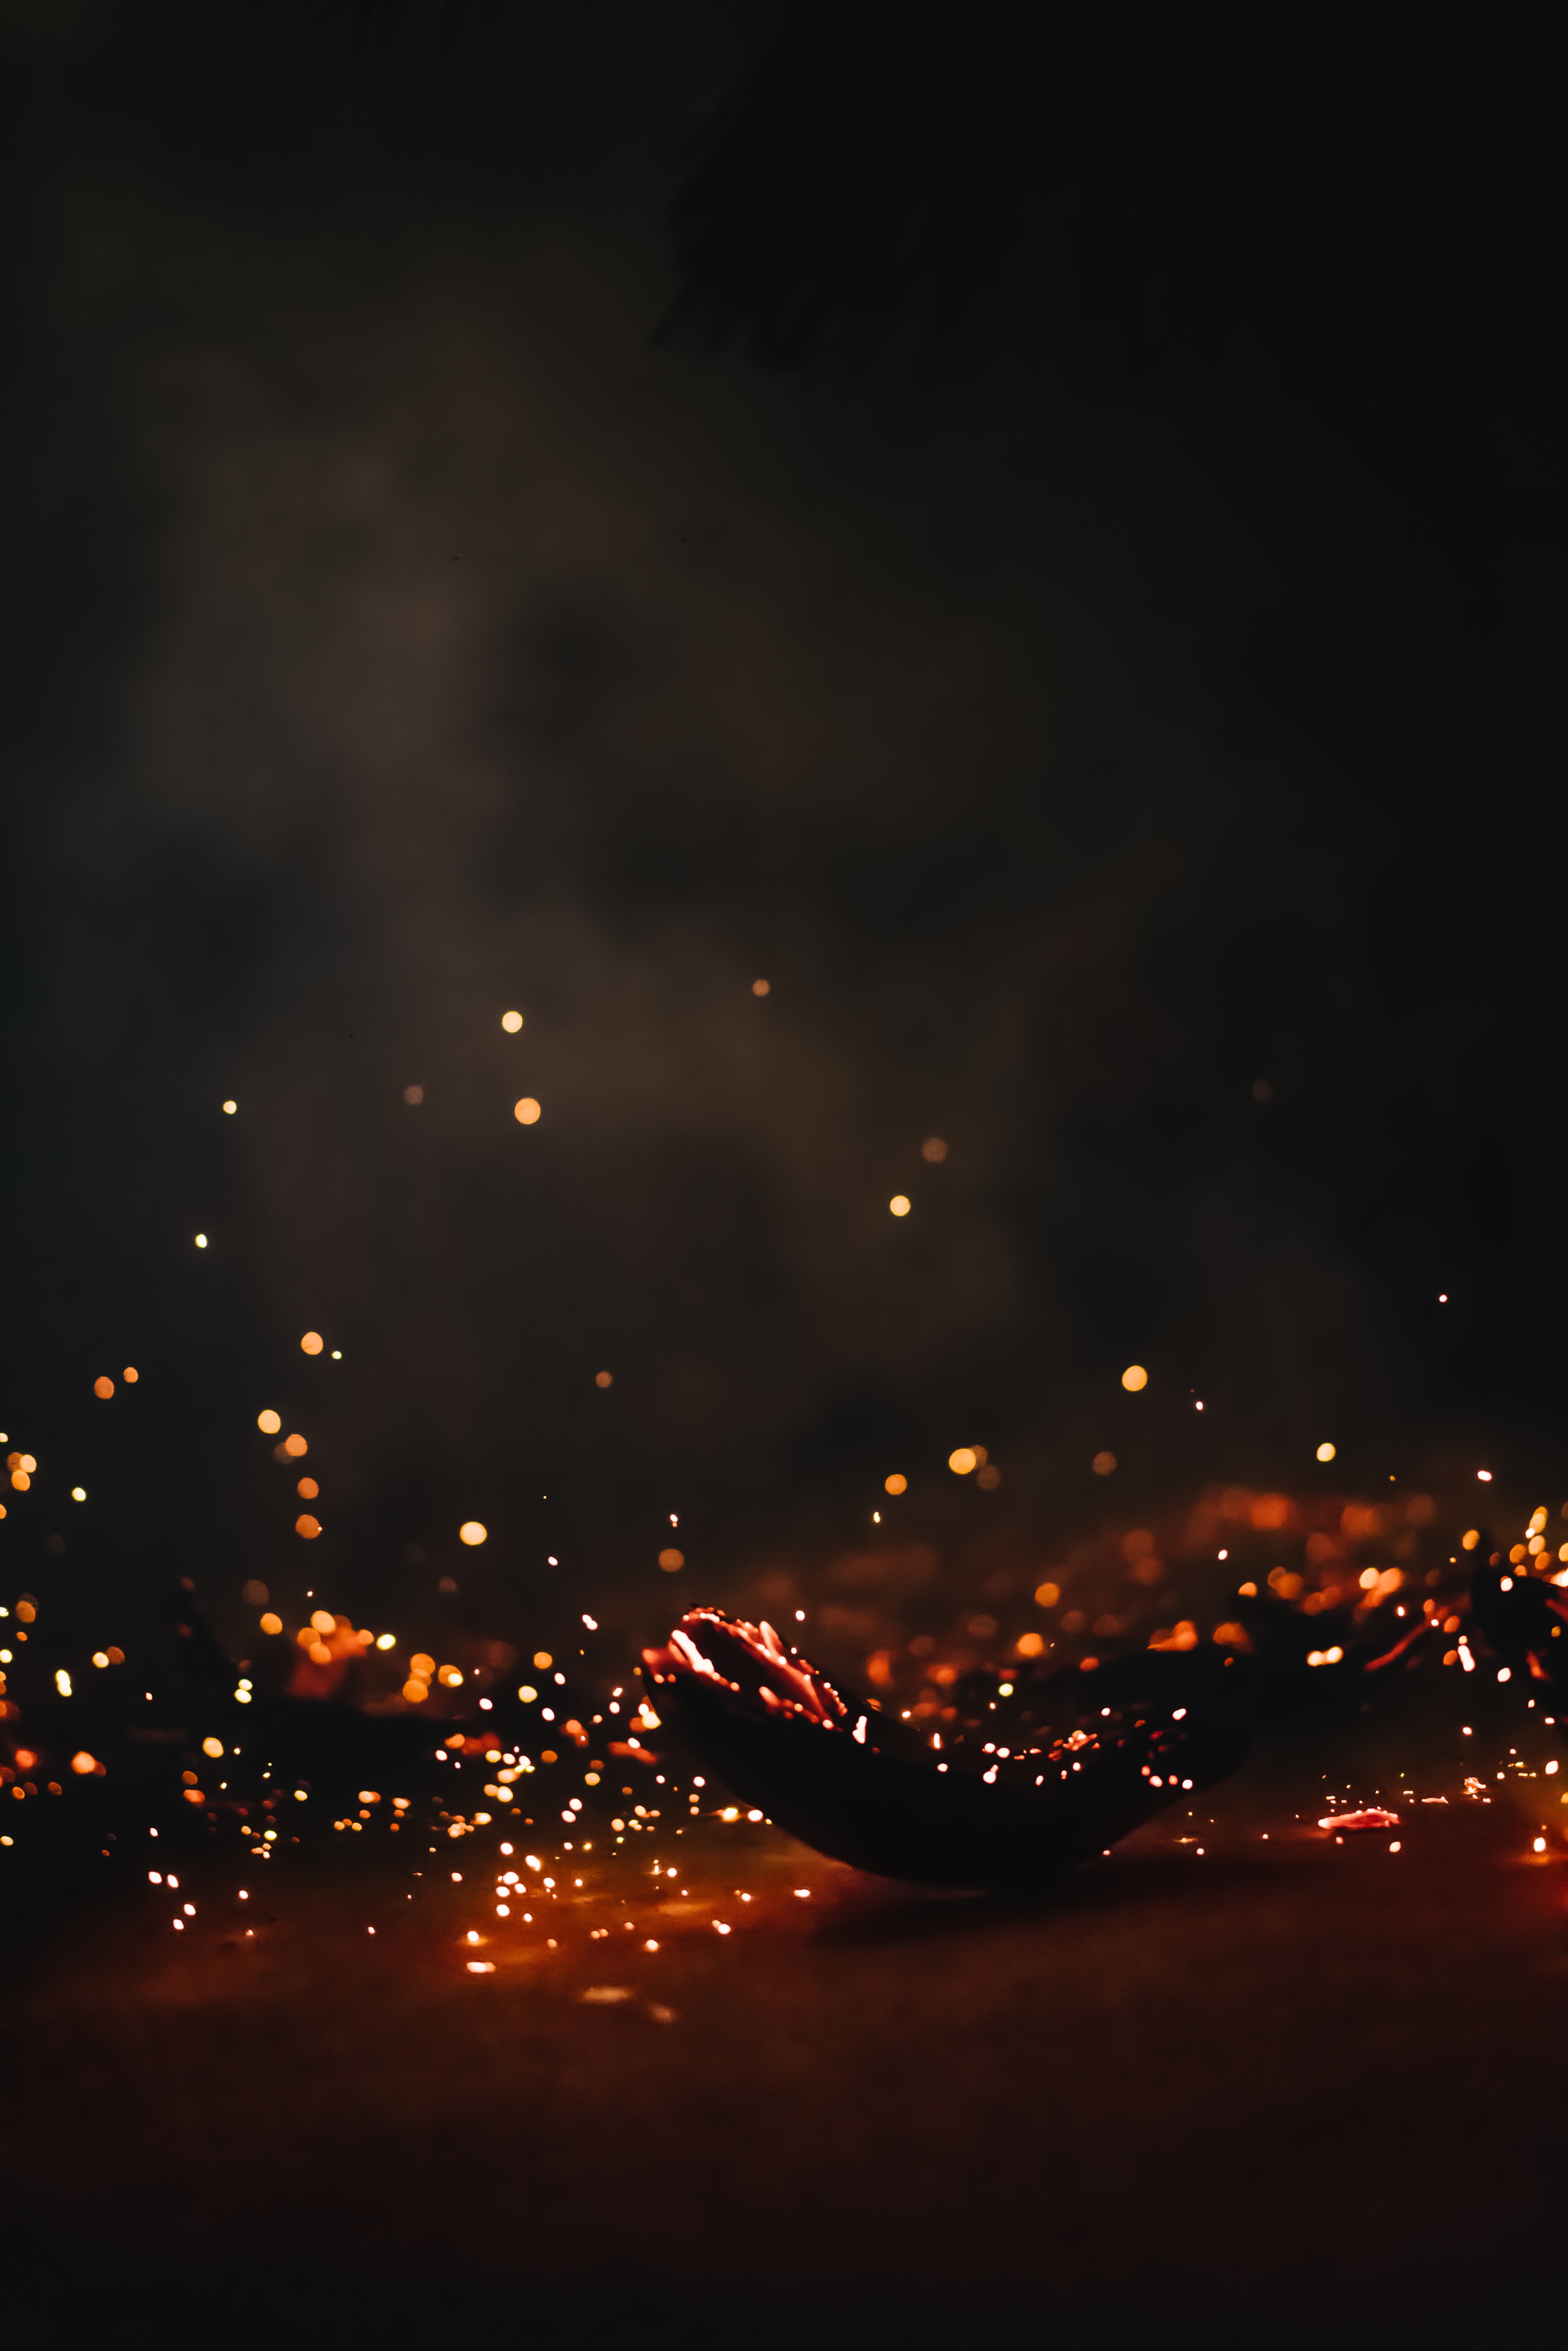
light, night, darkness, fireworks, outdoor recreation